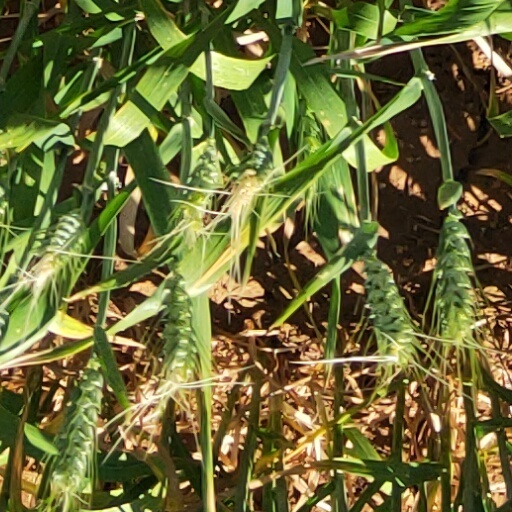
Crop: wheat